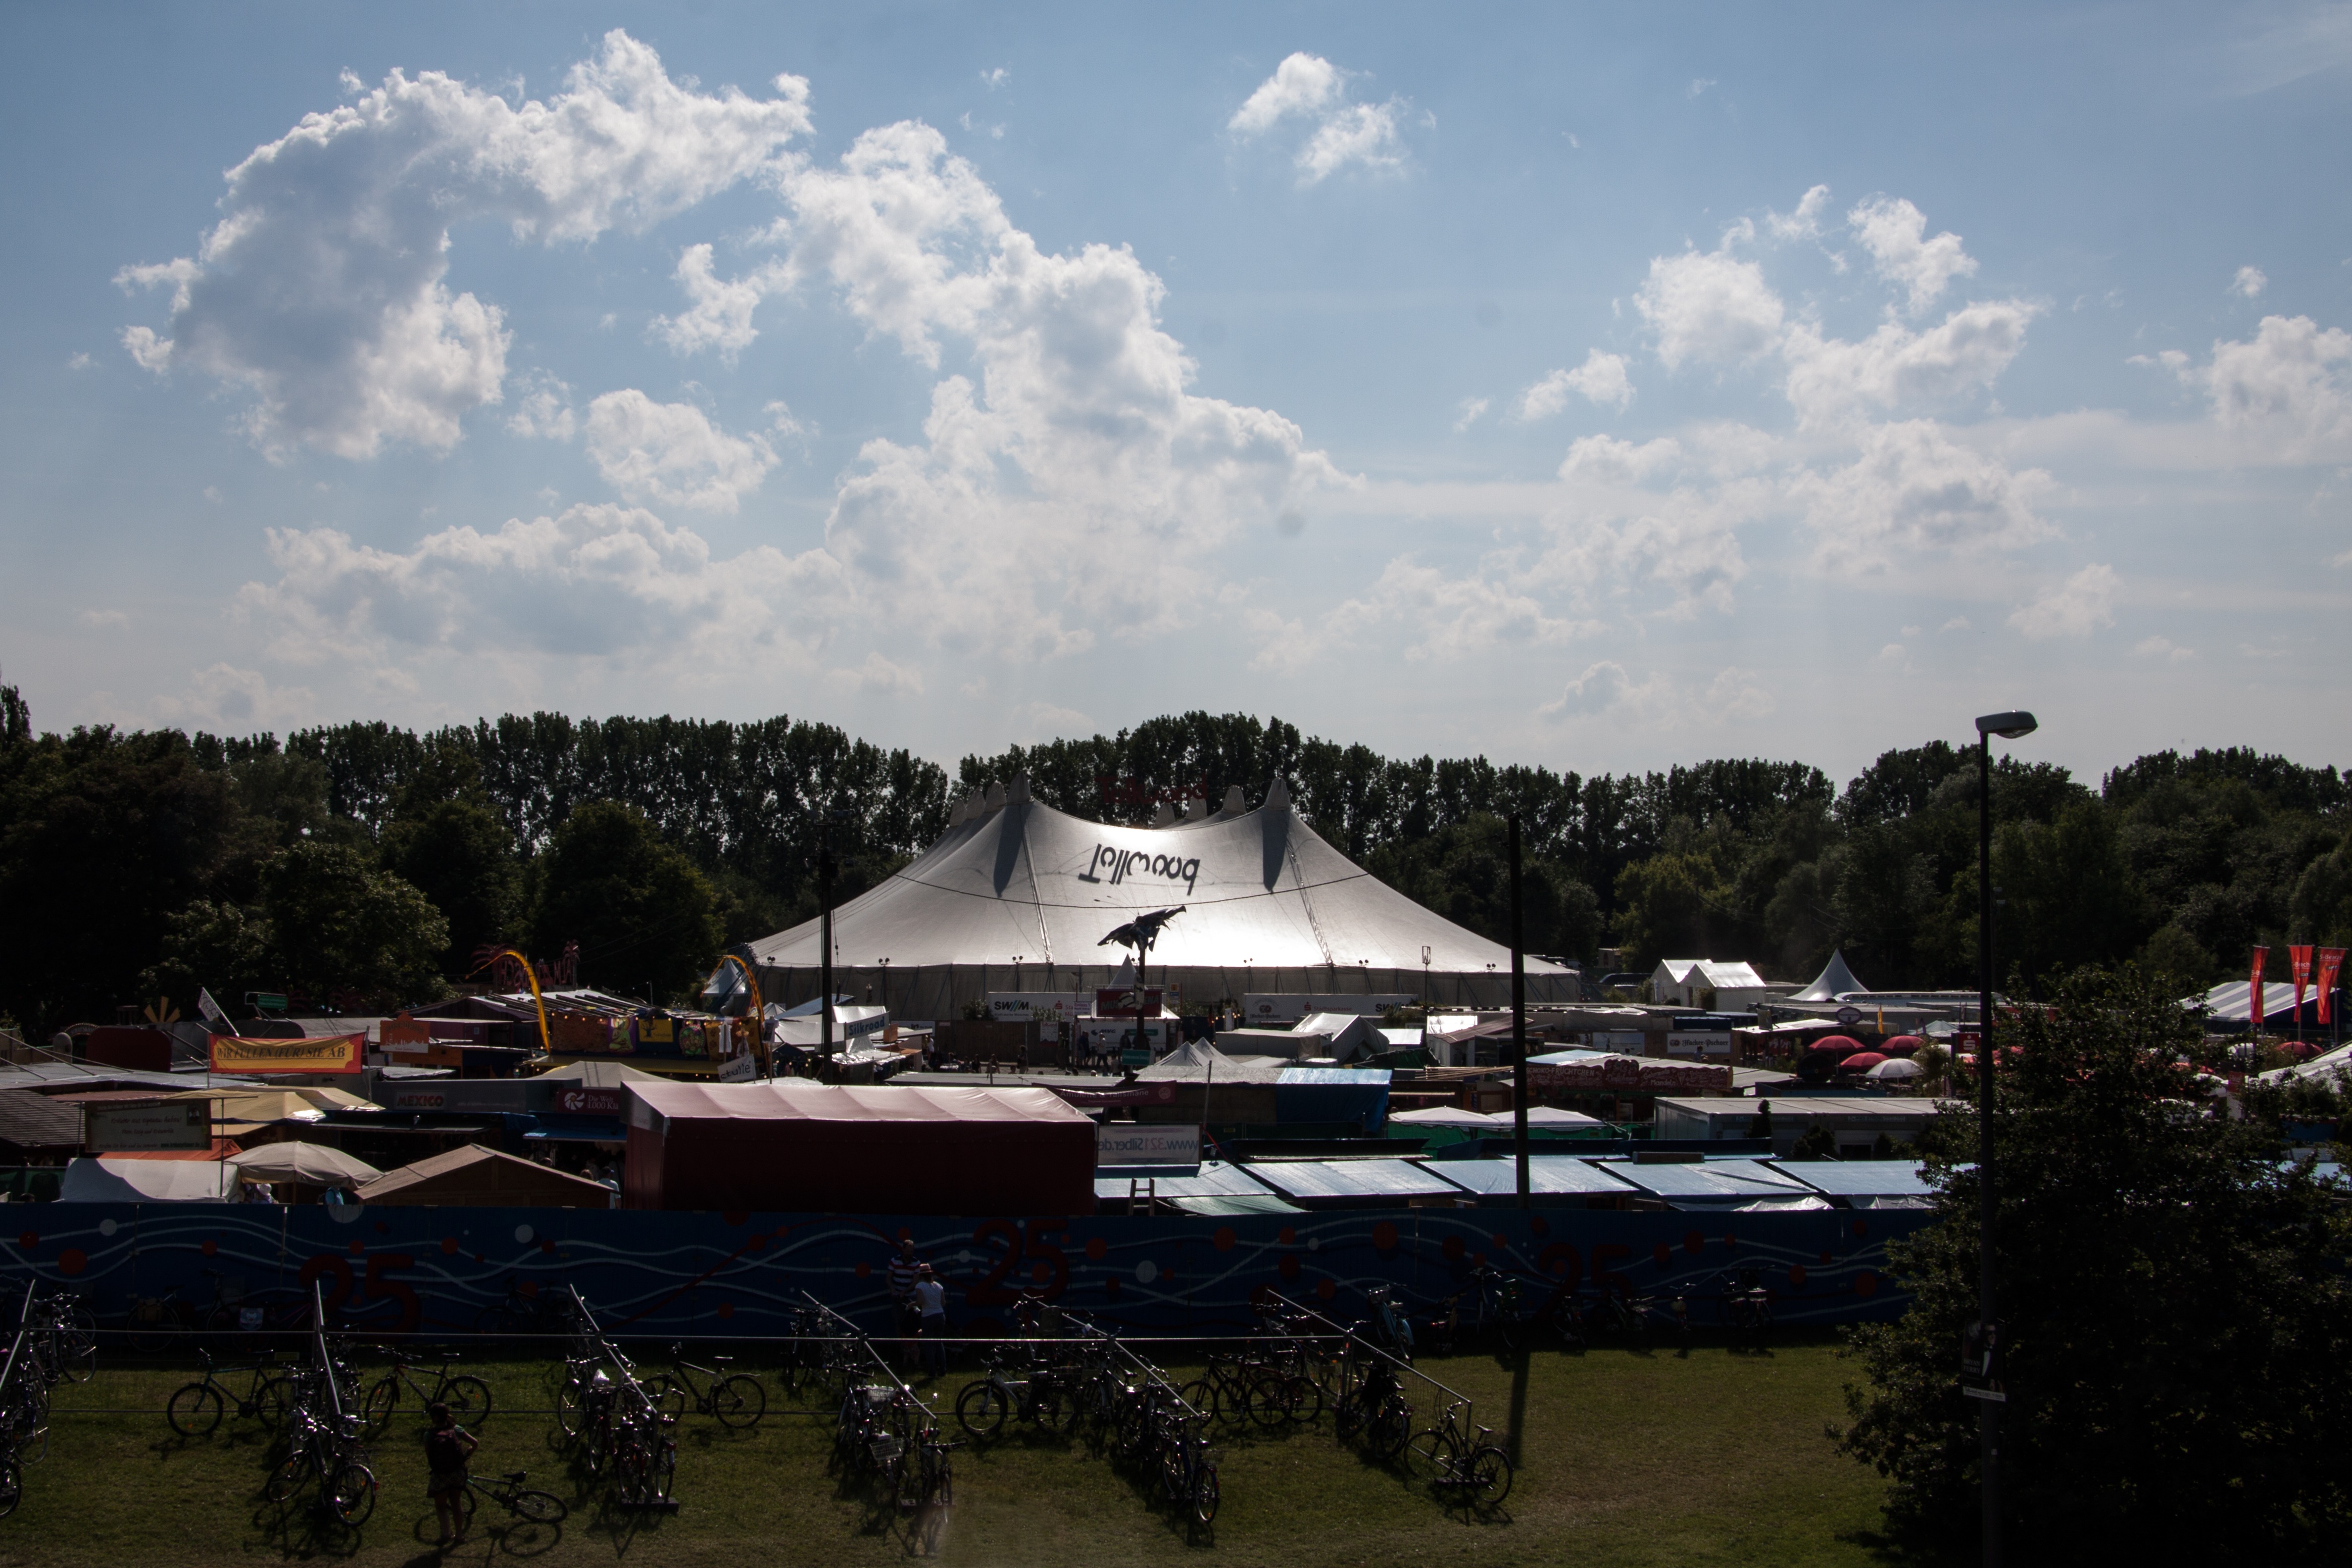
beach, sea, sky, boat, vacation, vehicle, shadow, market, tent, clouds, boating, bicycles, bavaria, munich, tollwood, ecologically, atmosphere of earth, tollwood festival, summer festival, music tent